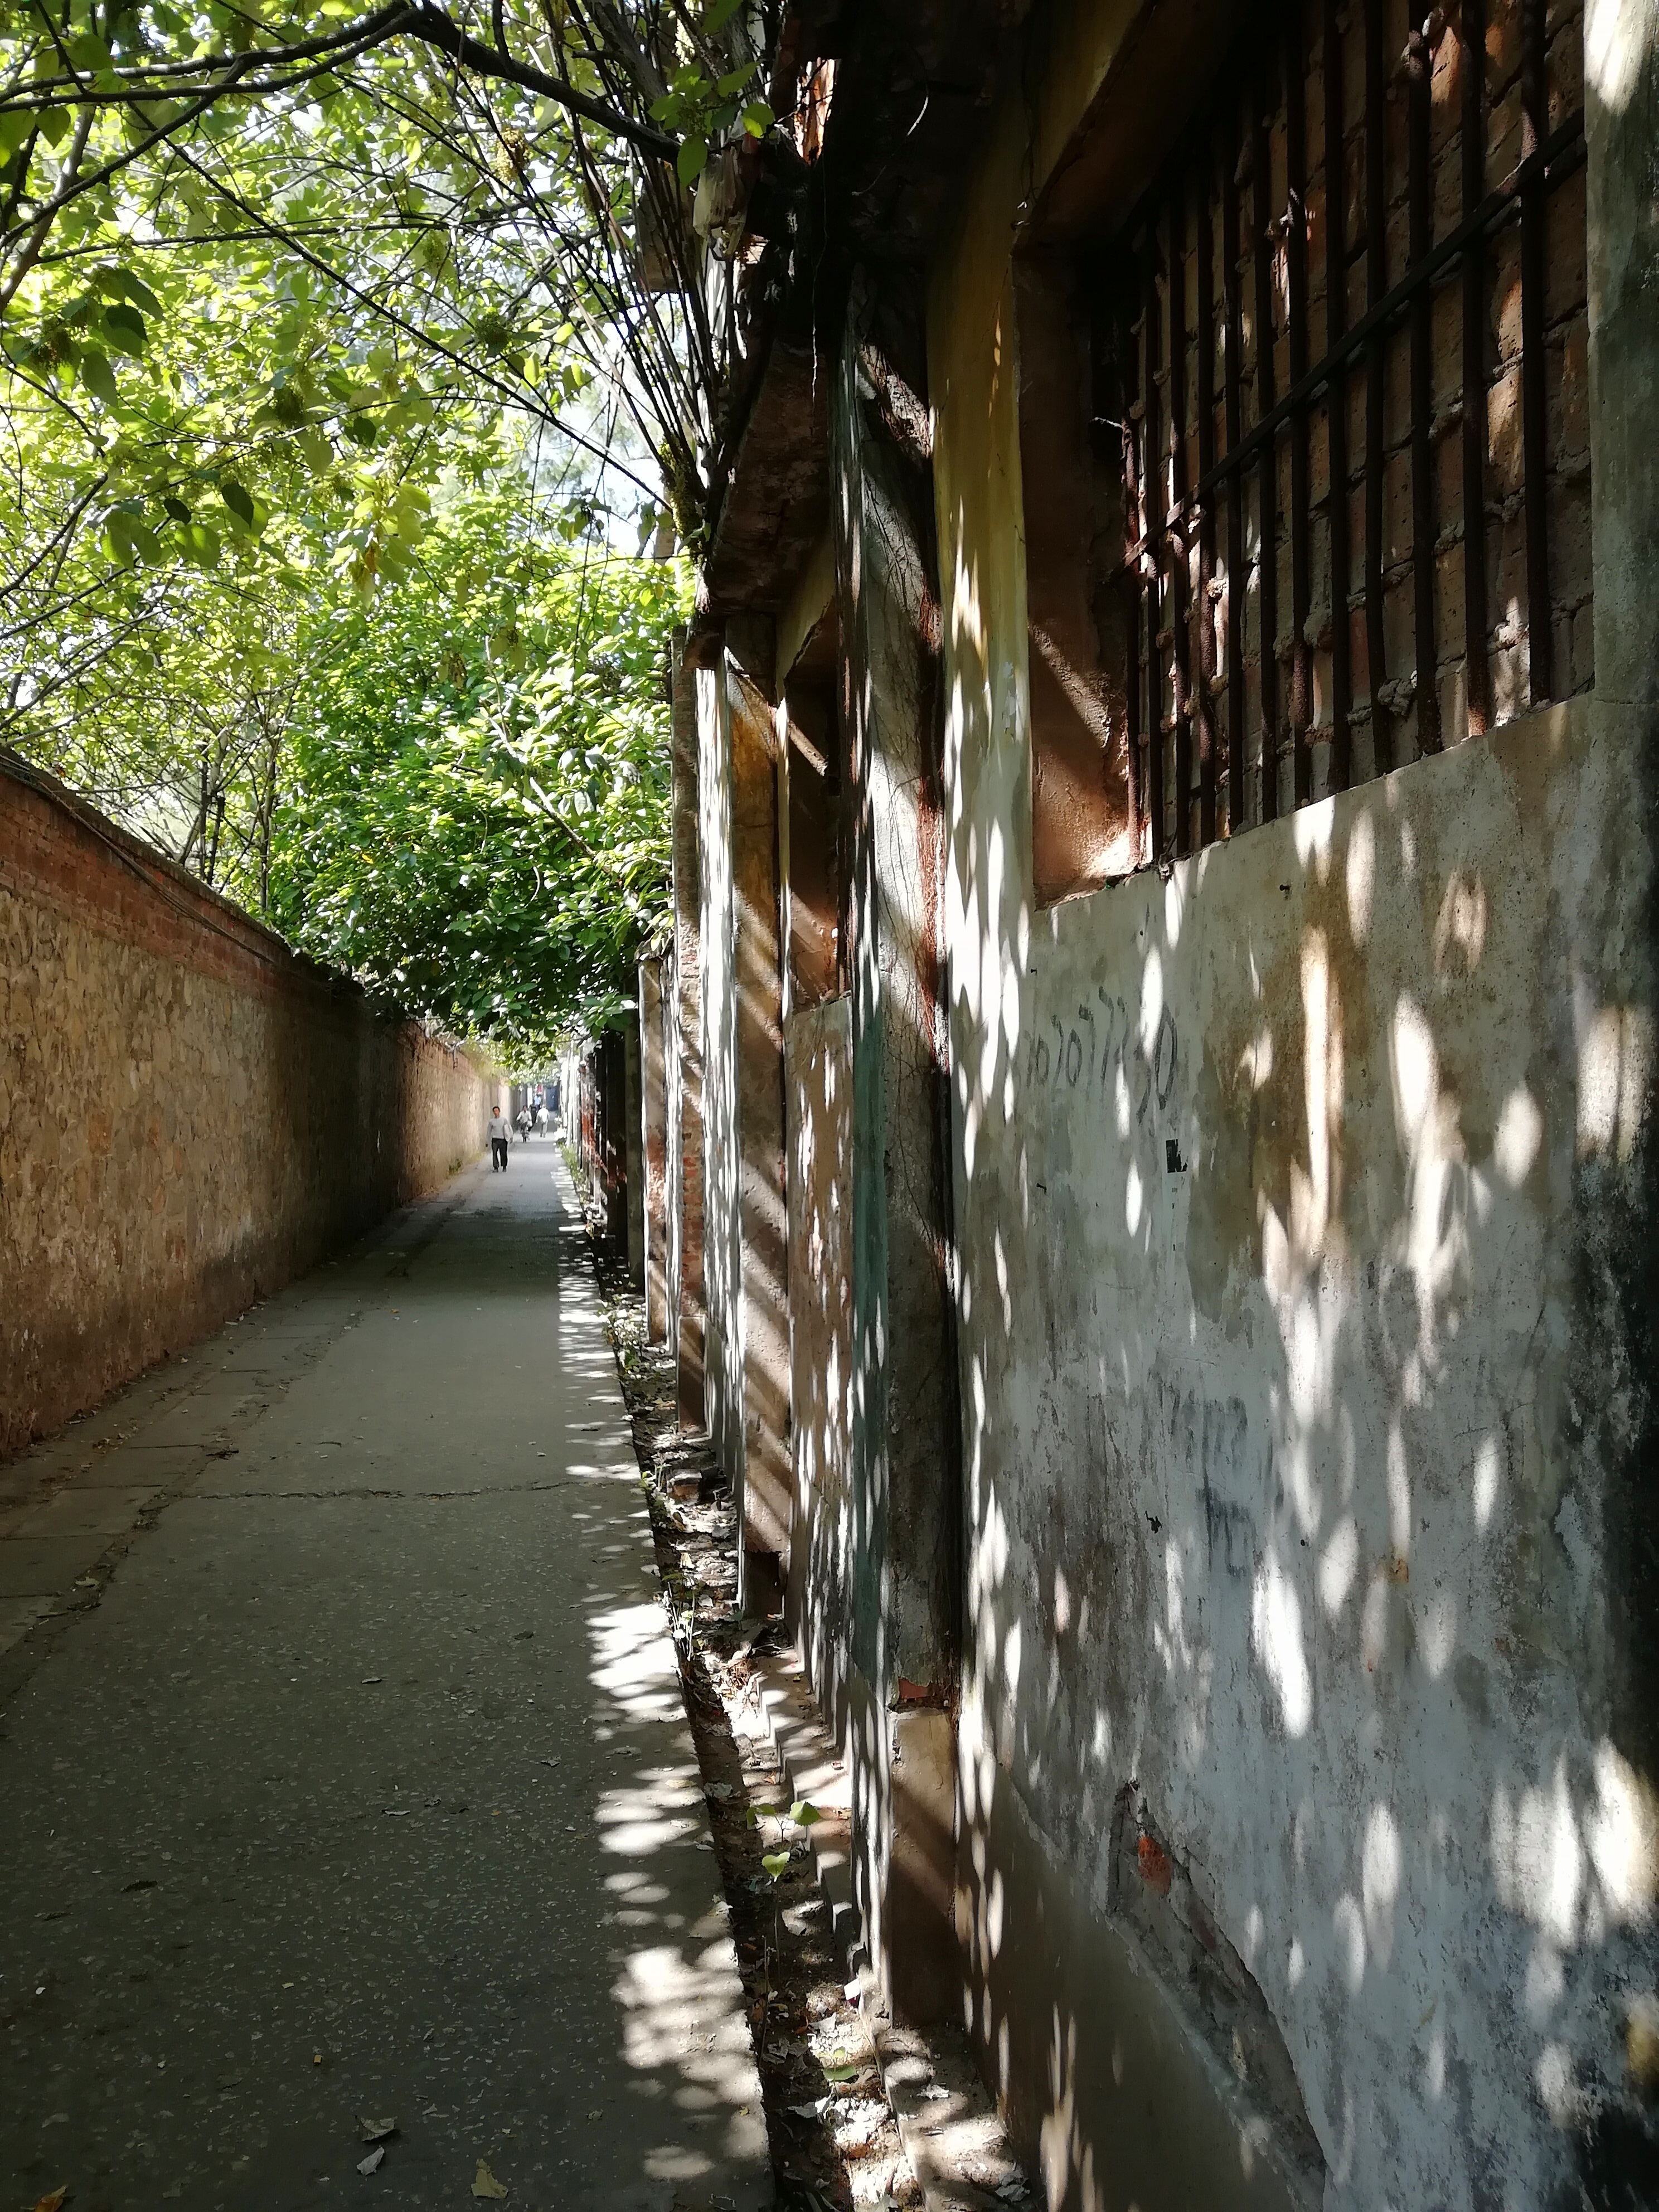
calm, old alley, old age, guangzhou, china, road surface, branch, wood, asphalt, sunlight, tree, plant, biome, woody plant, automotive tire, thoroughfare, Tints and shades, fence, sidewalk, shade, road, alley, city, trunk, metal, walkway, concrete, shadow, lane, street, automotive lighting, automotive wheel system, cobblestone, steel, night, pedestrian